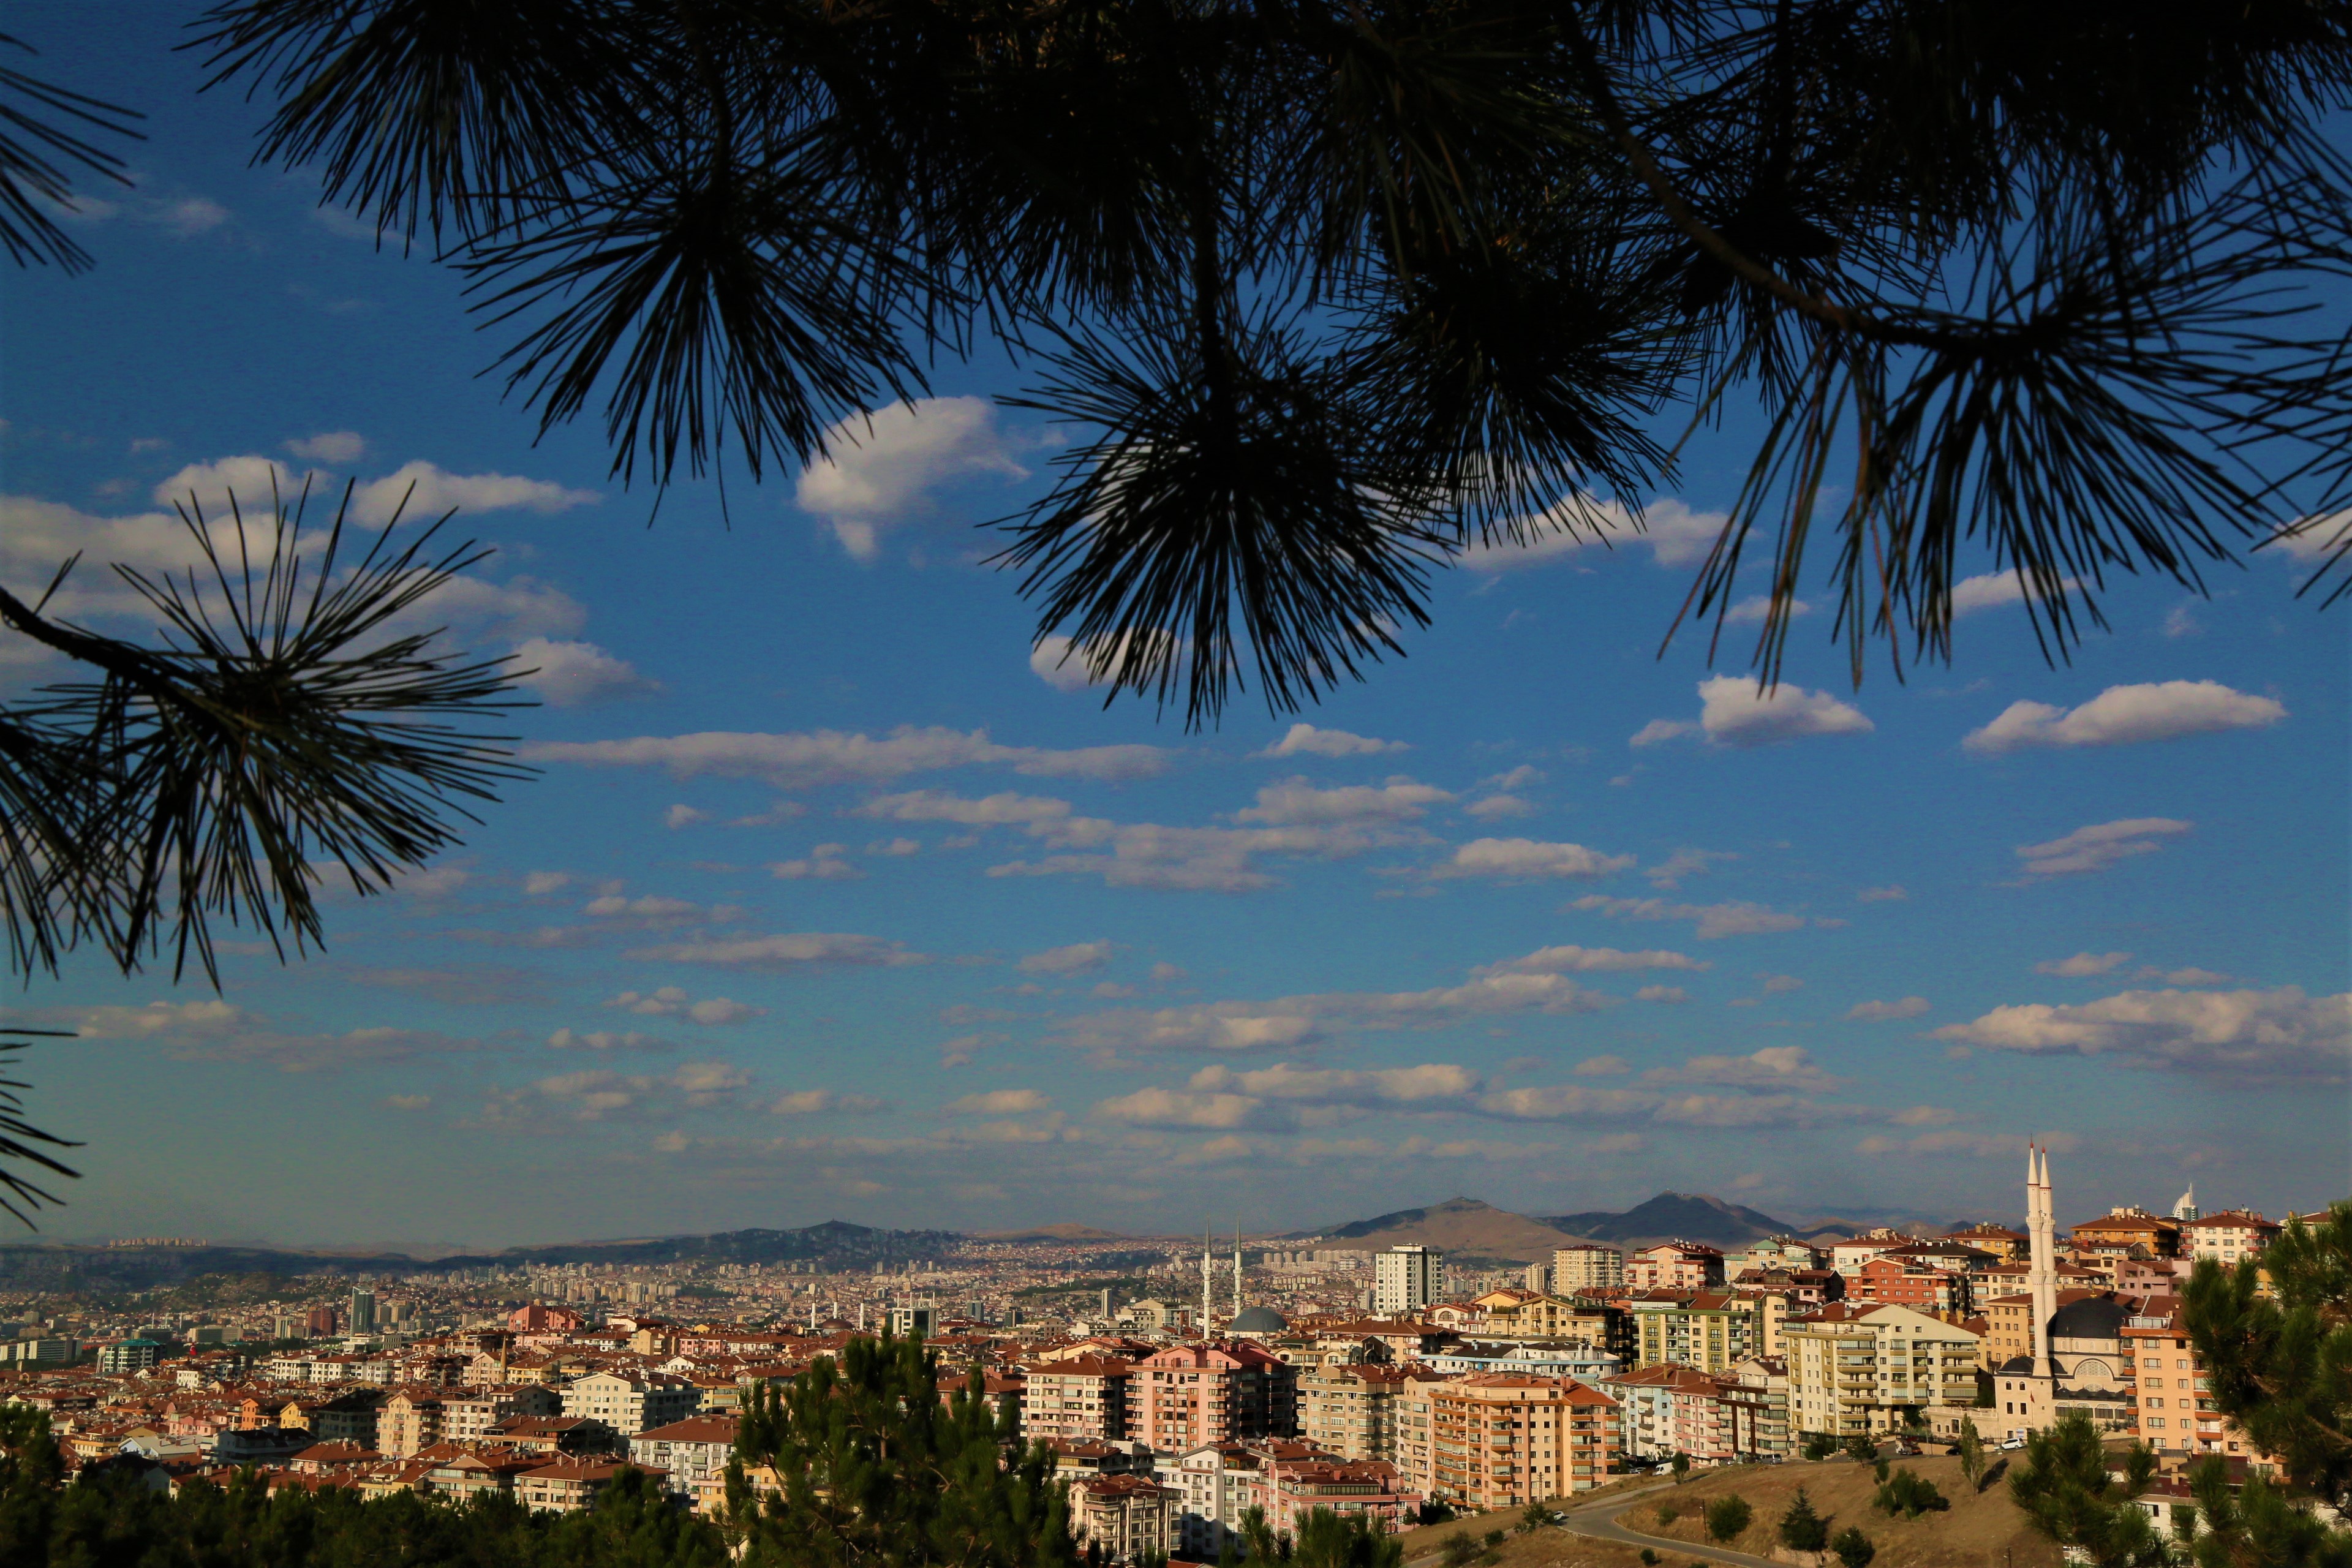
city, residential, buildings, minarets, skyscrapers, tree branches, mountains, sky, tree, daytime, cloud, palm tree, blue, urban area, arecales, woody plant, plant, horizon, metropolitan area, landscape, vacation, tourism, skyline, architecture, cityscape, building, meteorological phenomenon, evening, hill, cumulus, world, metropolis, tropics